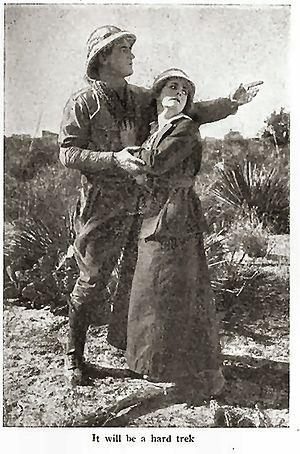
The Adventures of Kathlyn est un film muet américain réalisé par Francis J. Grandon et sorti en 1916.